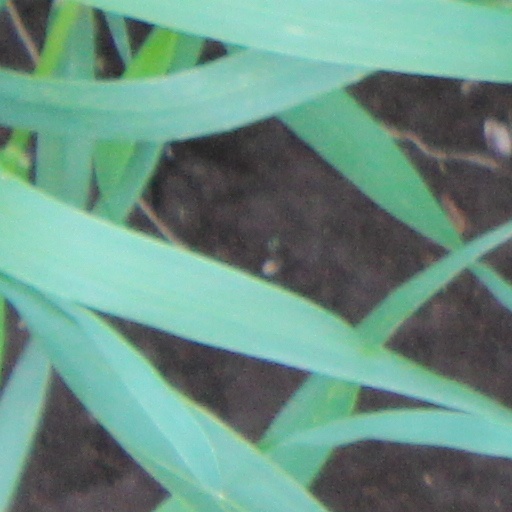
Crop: wheat